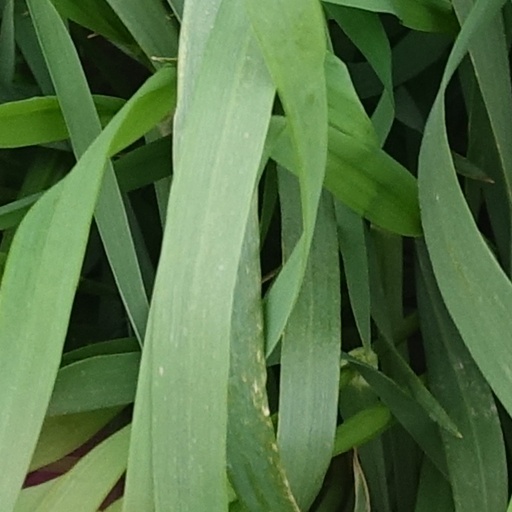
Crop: wheat